Georgian name

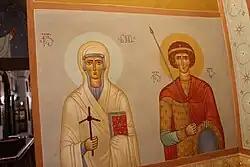
Saint Nino (left) and Saint George (right) depicted on a fresco at the Metekhi Church. Nino is the most common feminine name in Georgia, as she converted the Georgians to Christianity in the early 4th century. Giorgi (i. e. George) is the most common masculine name in Georgia and is considered to be the patron saint of the country.

A Georgian name consists of a given name and a surname used by ethnic Georgians.